Carriage

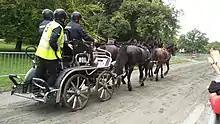
A marathon carriage at the 2017 FEI European Championships

One of the great innovations in carriage history was the invention of the suspended carriage or the "chariot branlant" (though whether this was a Roman or medieval innovation remains uncertain). The "chariot branlant" of medieval illustrations was suspended by chains rather than leather straps as had been believed. Suspension, whether on chains or leather, might provide a smoother ride since the carriage body no longer rested on the axles, but could not prevent swinging (branlant) in all directions. It is clear from illustrations (and surviving examples) that the medieval suspended carriage with a round tilt was a widespread European type, referred to by any number of names (car, currus, char, chariot).